Marcel Proust

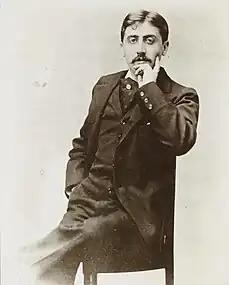
Proust in 1900

Valentin Louis Georges Eugène Marcel Proust (10 July 1871 – 18 November 1922) was a French novelist, literary critic, and essayist best known for his novel (translated in English as "Remembrance of Things Past" or "In Search of Lost Time"), which was published in seven volumes between 1913 and 1927. He is considered by critics and writers to be one of the most influential authors of the twentieth century.